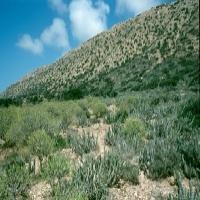
Weather: sun or clear